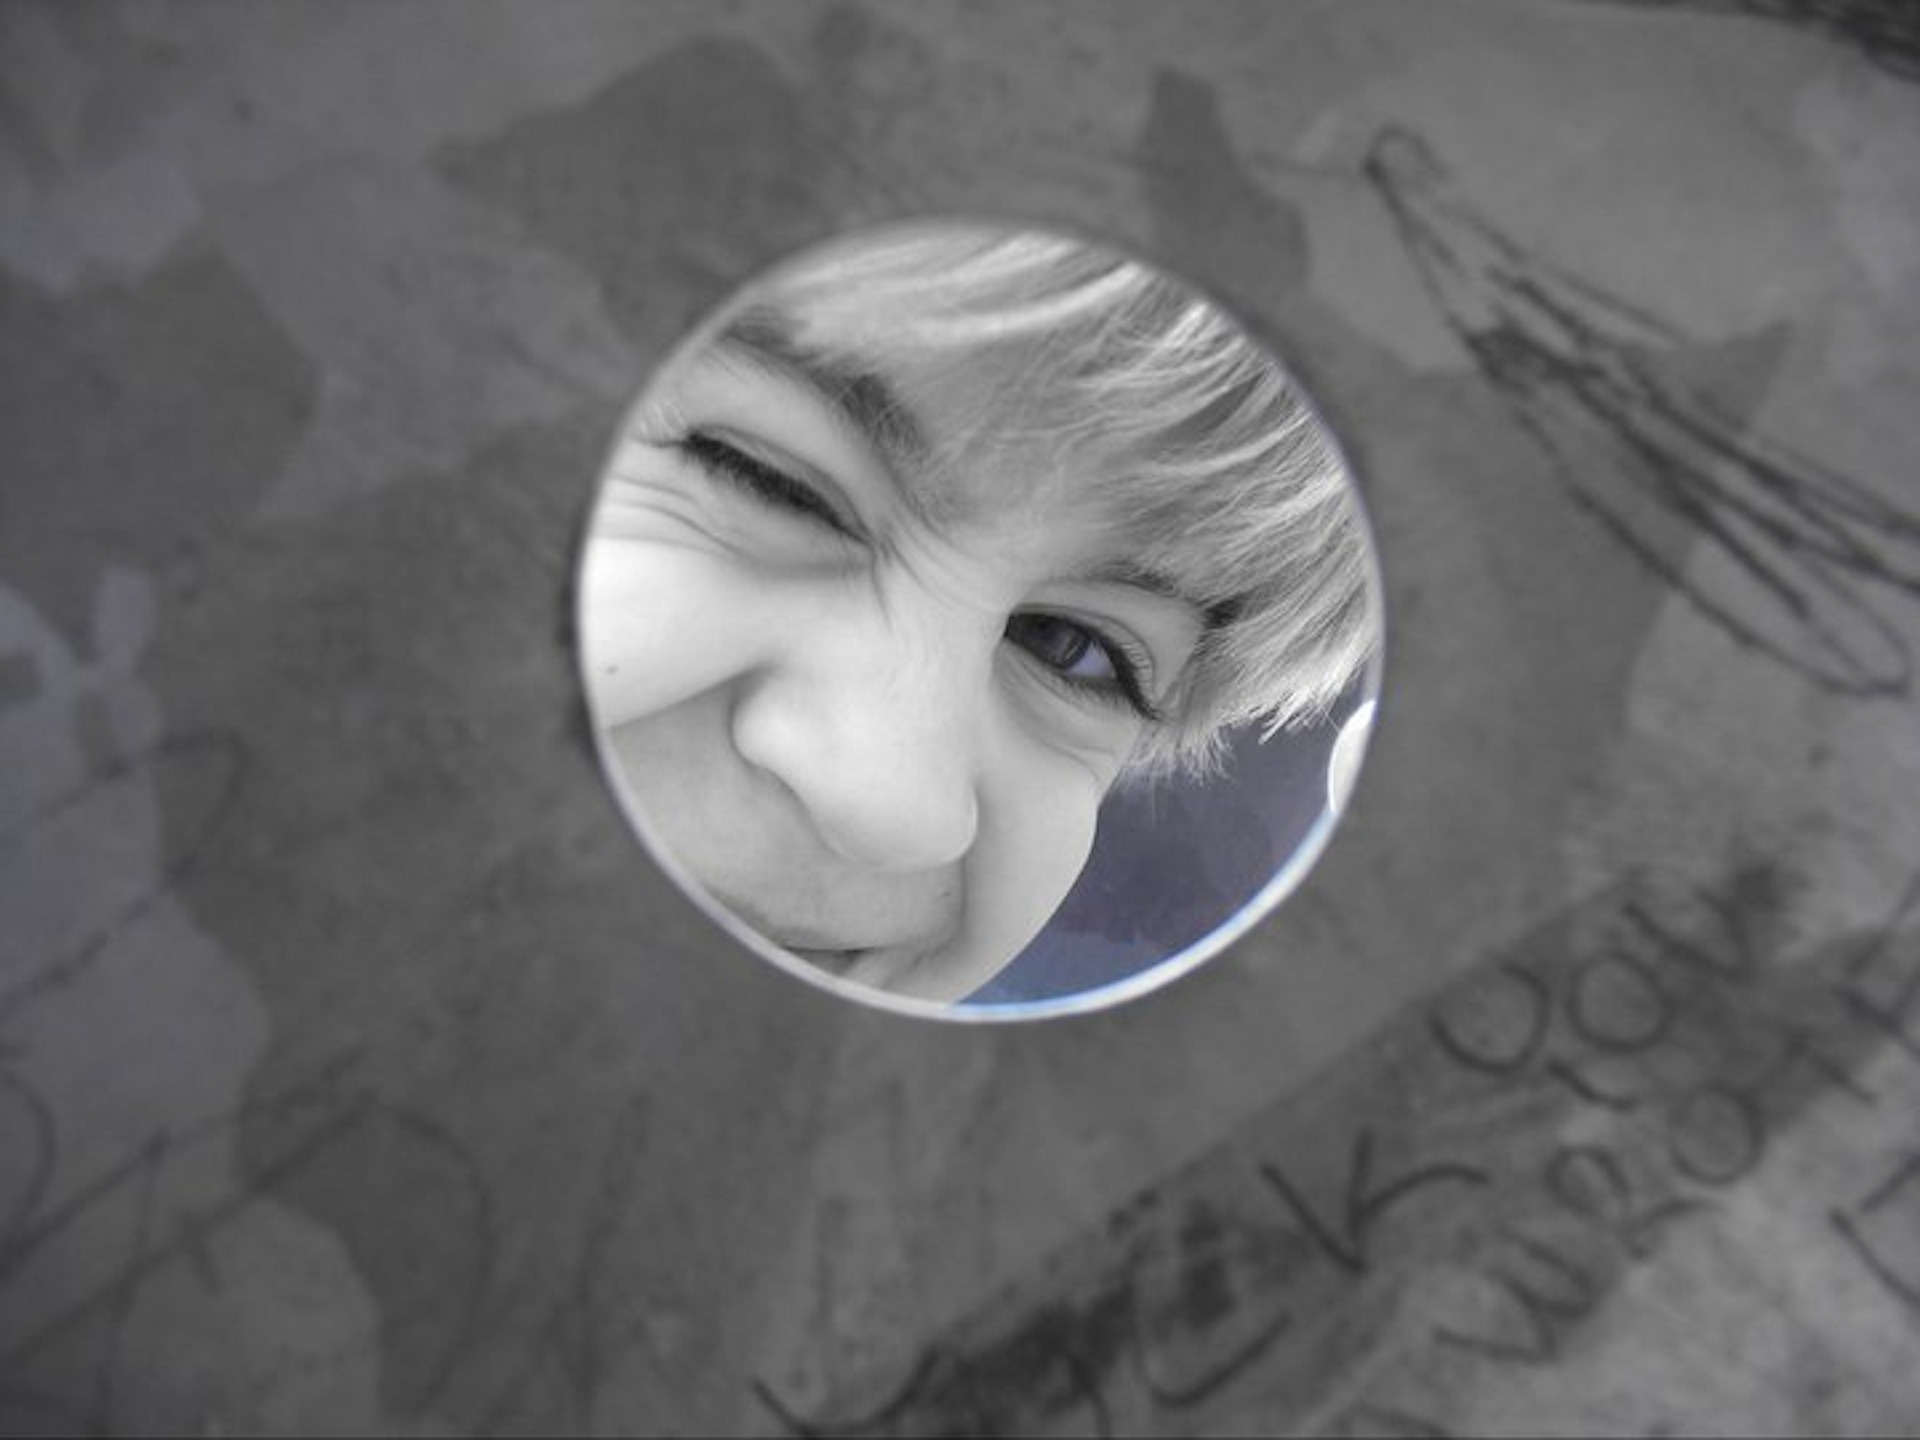
black and white, white, photography, play, boy, kid, young, youth, child, monochrome, close up, face, outside, children, sketch, drawing, playground, eye, head, organ, emotion, monochrome photography